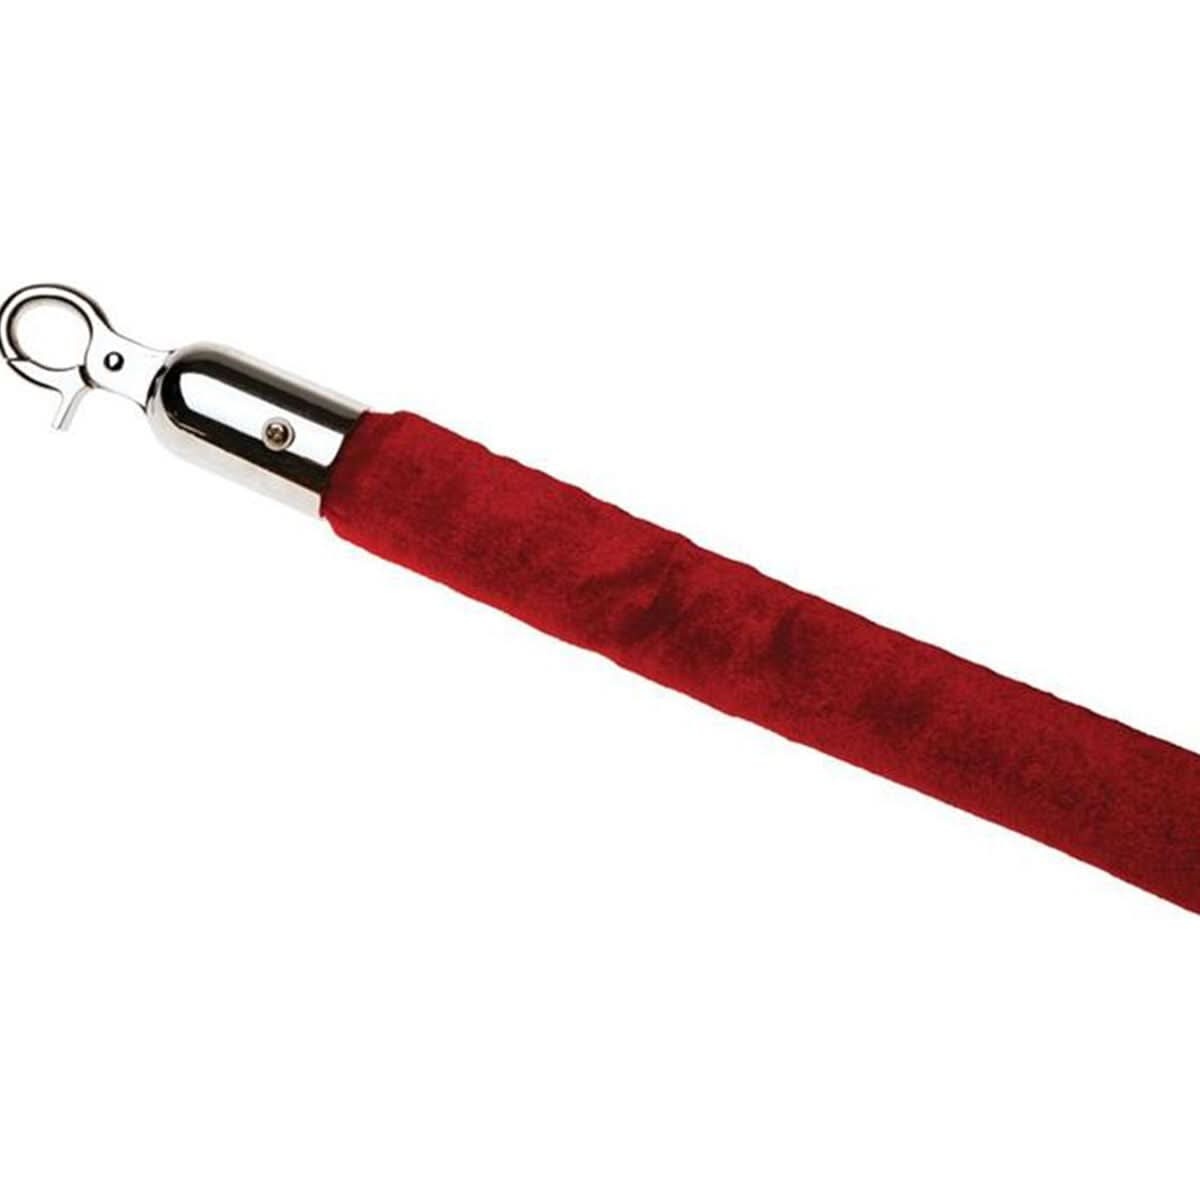
Tov til stander - 1,5 m - Rød-krom
Rød-krom tov til stander - 1,5 m - Zederkof - Billig og på udsalg! Find den perfekte finish til dine standere med dette røde, krombelagte tov fra Zederkof. Perfekt til at skabe en elegant og funktionel afspærring i hjemmet, køkkenet eller på kontoret. Tovet er 1,5 meter langt og passer til de fleste standard standere. Køb nu og spar på dette udsalgspris! Tov til stander - 1,5 m - Rød-krom - Udsalg på Tov til stander - 1,5 m - Rød-krom - Stort online udvalg i Zederkof - Meget billig fragt og hurtig levering: 1 - 2 hverdage - Varenummer: ZDK-76152 og barcode / Ean: på lager - Udsalg på Interiør > Afspærring og standere > TILBEHØR Spar op til 63% - Over 1334 design mærker på udsalg - Interiør > Afspærring og standere > TILBEHØR - Få dine produkter leveret lynhurtigt og til overkommelige priser med vores fragtmuligheder Tov med karabinender udført i krom, eller rustfrit stål belagt med imiteret guld. Se også alle de andre lækre produkter under Stavblender på tilbud her Glem ikke at udforske vores brede udvalg af andre fantastiske produkter under El køkkenudstyr på tilbud her
Brand: Zederkof
Category: Home & Garden > Kitchen & Dining > Kitchen Tools & Utensils > Kitchen Organizers > Can Organizers